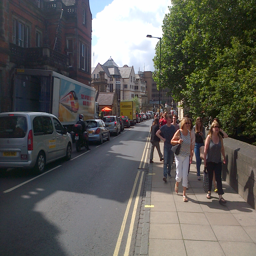
traffic blocking back before the trial